Adolf Seilacher

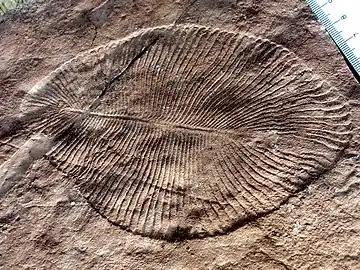
"Dickinsonia" fossil described as a "pneu" structure with chambers inflated like a quilted air mattress

Seilacher's interest in pattern formation led him to espouse self-organisation models for the origin of certain types of form, the most famous of which are pneu structures. These are fluid-filled structures under tension whose form is broadly determined by the need to distribute the tension across the surface. Seilacher may thus be squarely considered to be a structuralist.